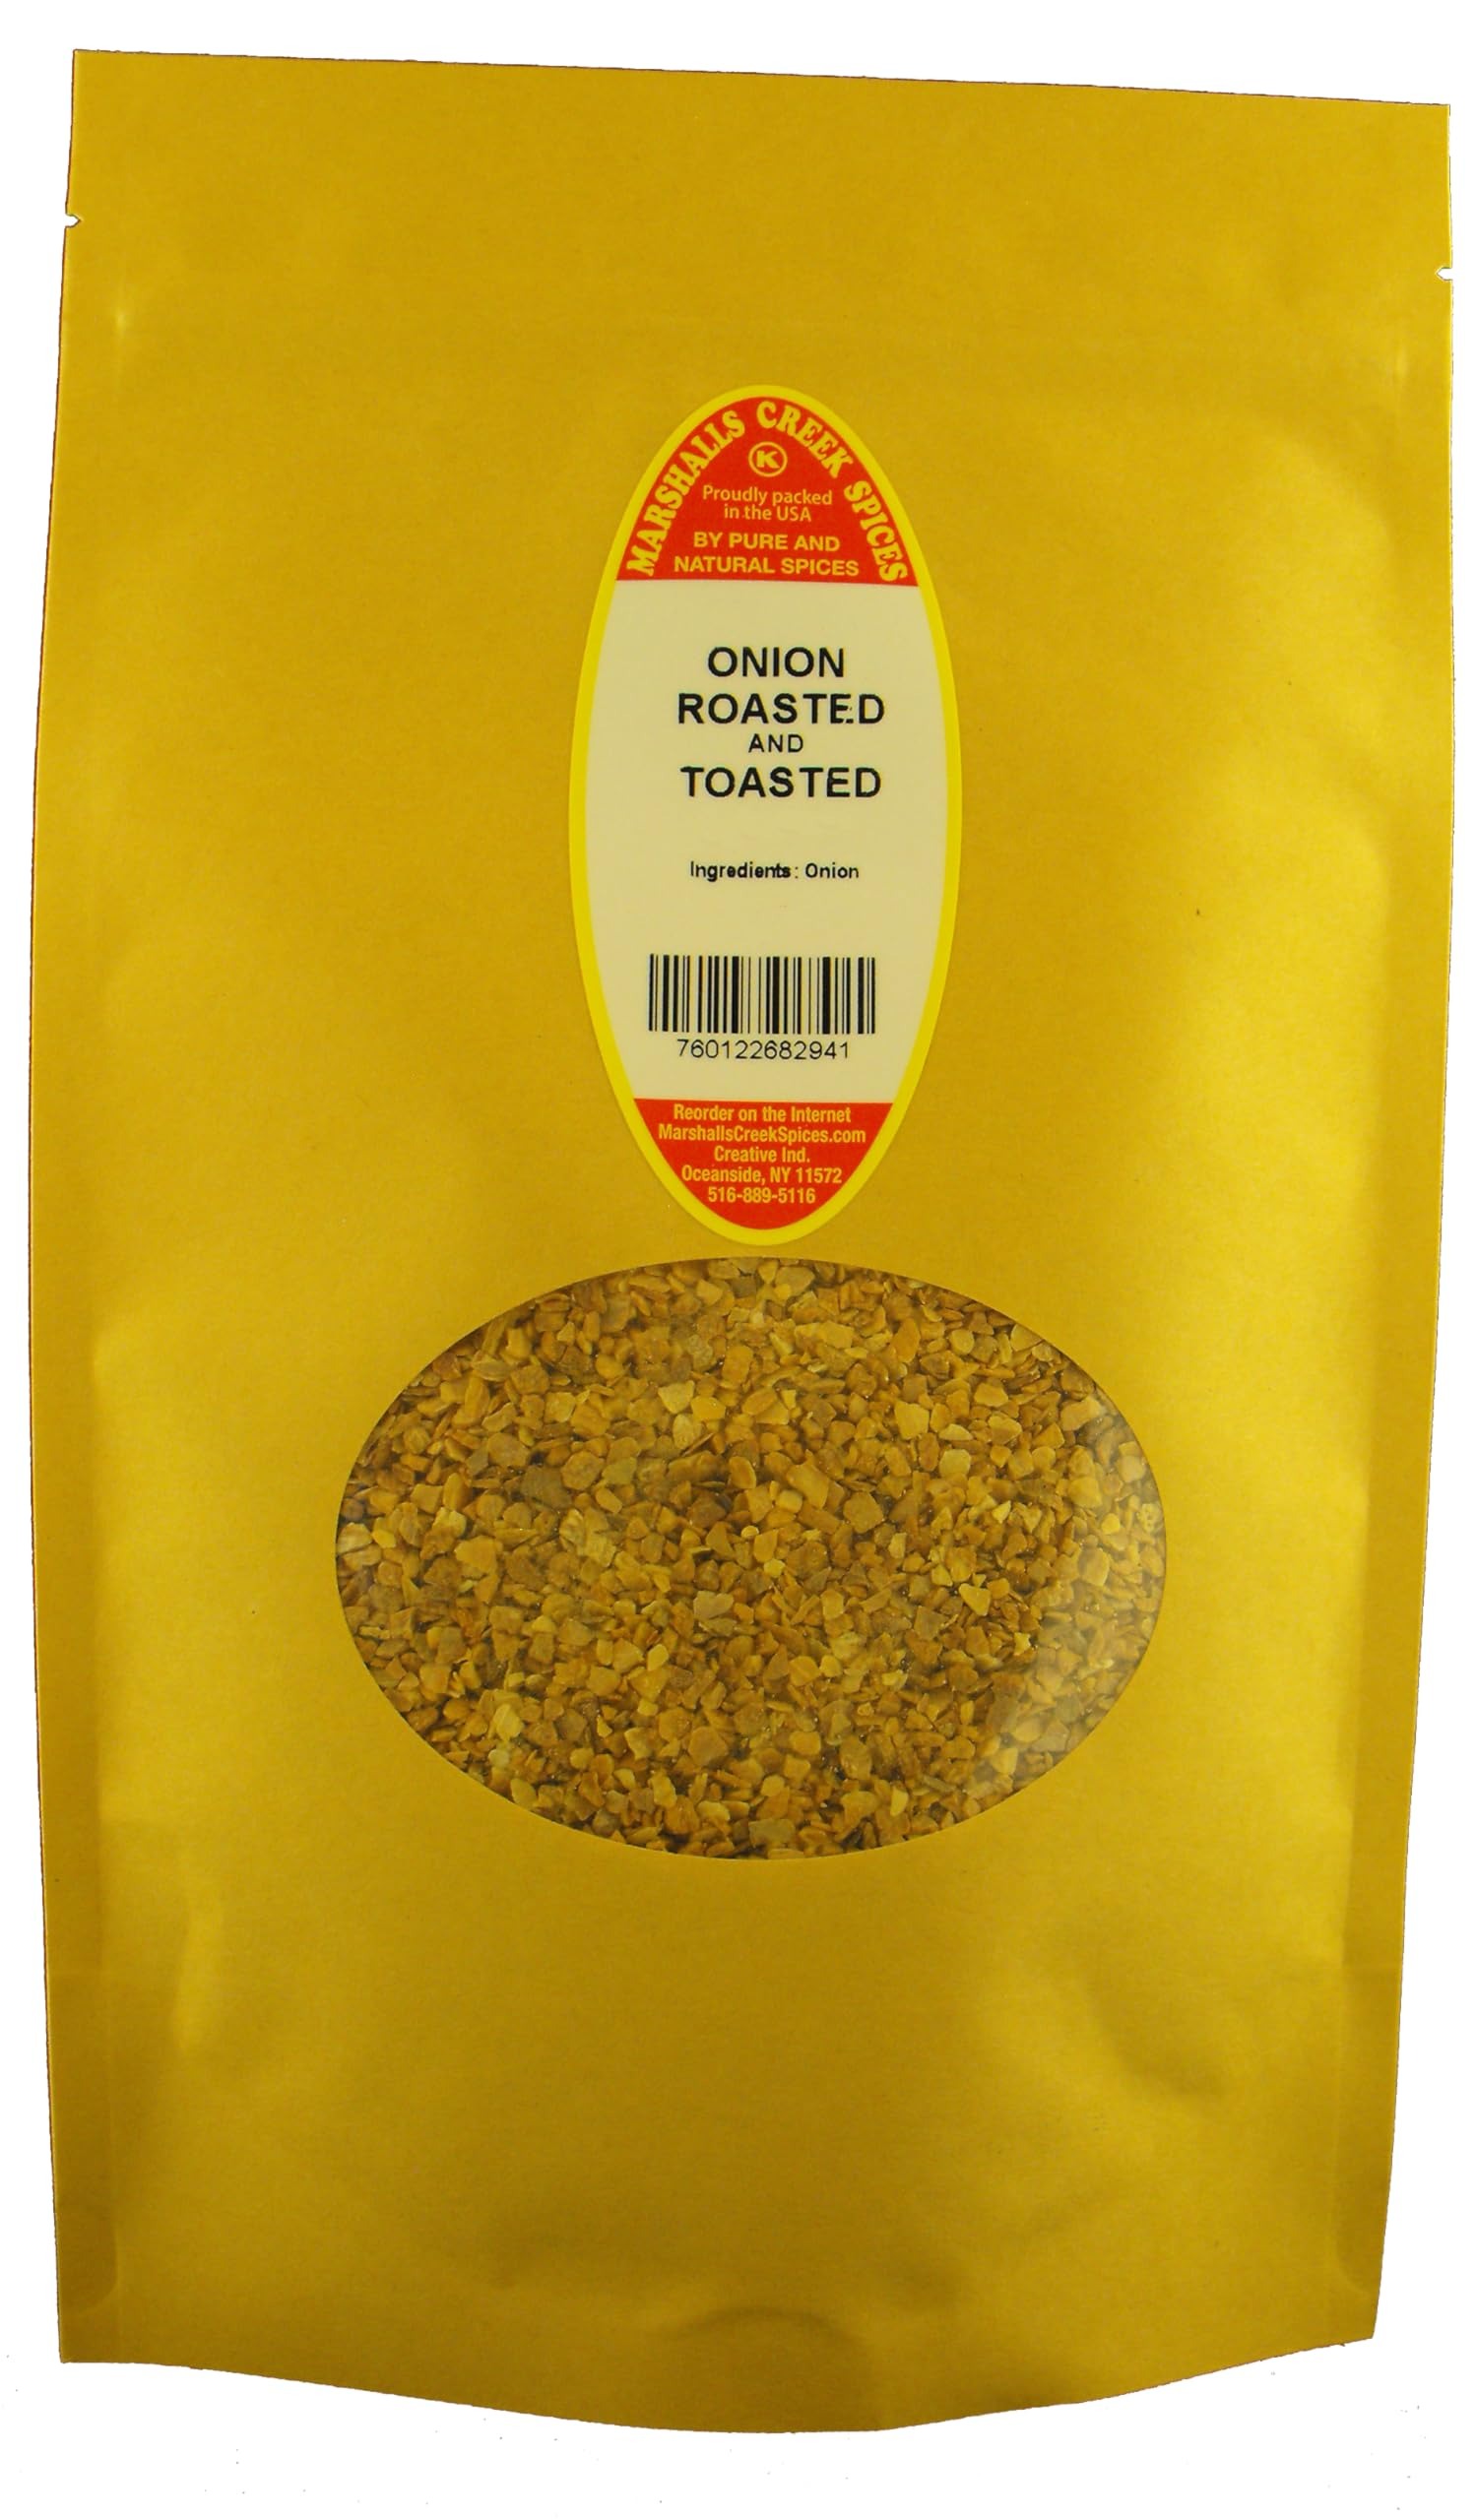
Item Name: Marshalls Creek Spices ROASTED (TOASTED) ONION CHOPPED 8 oz. Kraft Stand Up Pouch ECO Friendly Recyclable Mailer
Bullet Point 1: Marshalls Creek Spices buys in small quantities and packs weekly providing the freshest products possible. Fresher ingredients means more flavor and a longer shelf life.
Bullet Point 2: No Fillers -No Free Flowing Agents or Coloring Agents - No MSG
Bullet Point 3: All Natural & Kosher
Bullet Point 4: Our Spices Are All Hand Packed and 100% Manually Processed, Keeping Our Eco Footprint Smaller. Unlike Those Giants In The Industry
Bullet Point 5: 8 ounce resealable stand up pouch of Roasted Chopped Onion. Ingredients: Onion
Product Description: 8 ounce resealable stand up pouch of Roasted Chopped Onion. Ingredients: Onion
Value: 8.0
Unit: Ounce

Price: 12.78